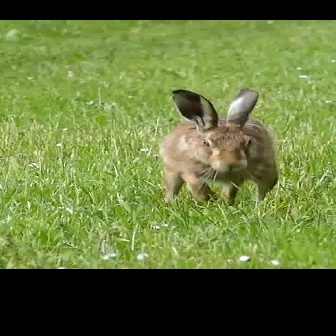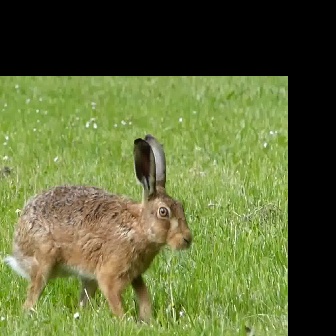
  Please identify the target specified by the bounding box [158,87,277,207] in the first image and locate it in the second image. Return the coordinates in [x_min,y_min,x_max,y_max] format.
Answer: [1,133,192,324]